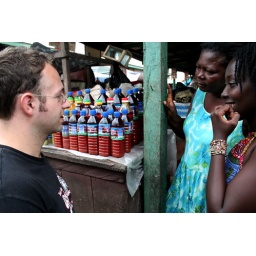
Locally prepared, sold in reused water bottles, with lots of yummy red palm nut residue.